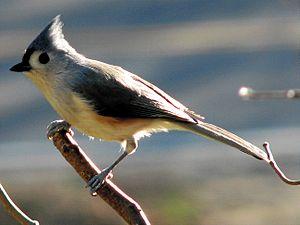
Le genre Baeolophus comprend cinq espèces de mésanges du continent américain, autrefois classées dans le genre Parus.